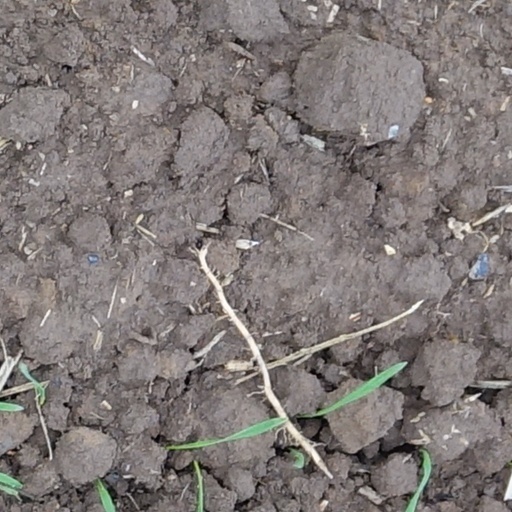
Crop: wheat